AEW Revolution (2022)

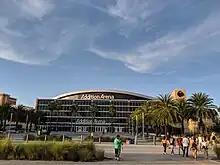
The event was held at the Addition Financial Arena in Orlando, Florida.

Revolution is a professional wrestling pay-per-view (PPV) event held annually by All Elite Wrestling (AEW) since 2020—it was originally held in late February but moved to early March in 2021. It is one of AEW's "Big Four" PPVs, which also includes Double or Nothing, All Out, and Full Gear, their four biggest domestic shows produced quarterly. During the December 8, 2021, episode of "Wednesday Night Dynamite", AEW announced that the third Revolution event would take place on March 6, 2022, at the Addition Financial Arena in Orlando, Florida. Additionally, the go-home episode of "Friday Night Rampage" on March 4 as well as a fanfest on March 5—which included a concert featuring songs from the recently released AEW music album "Who We Are: A Celebration of Excellence, Volume 1"—were all held at the same venue, with the three-day event being promoted as a "weekend spectacular." Tickets went on sale on December 17, 2021, with a limited number of combo packages for the three-day event also available.